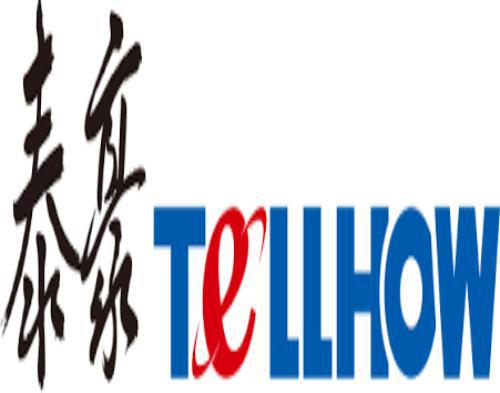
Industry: Others